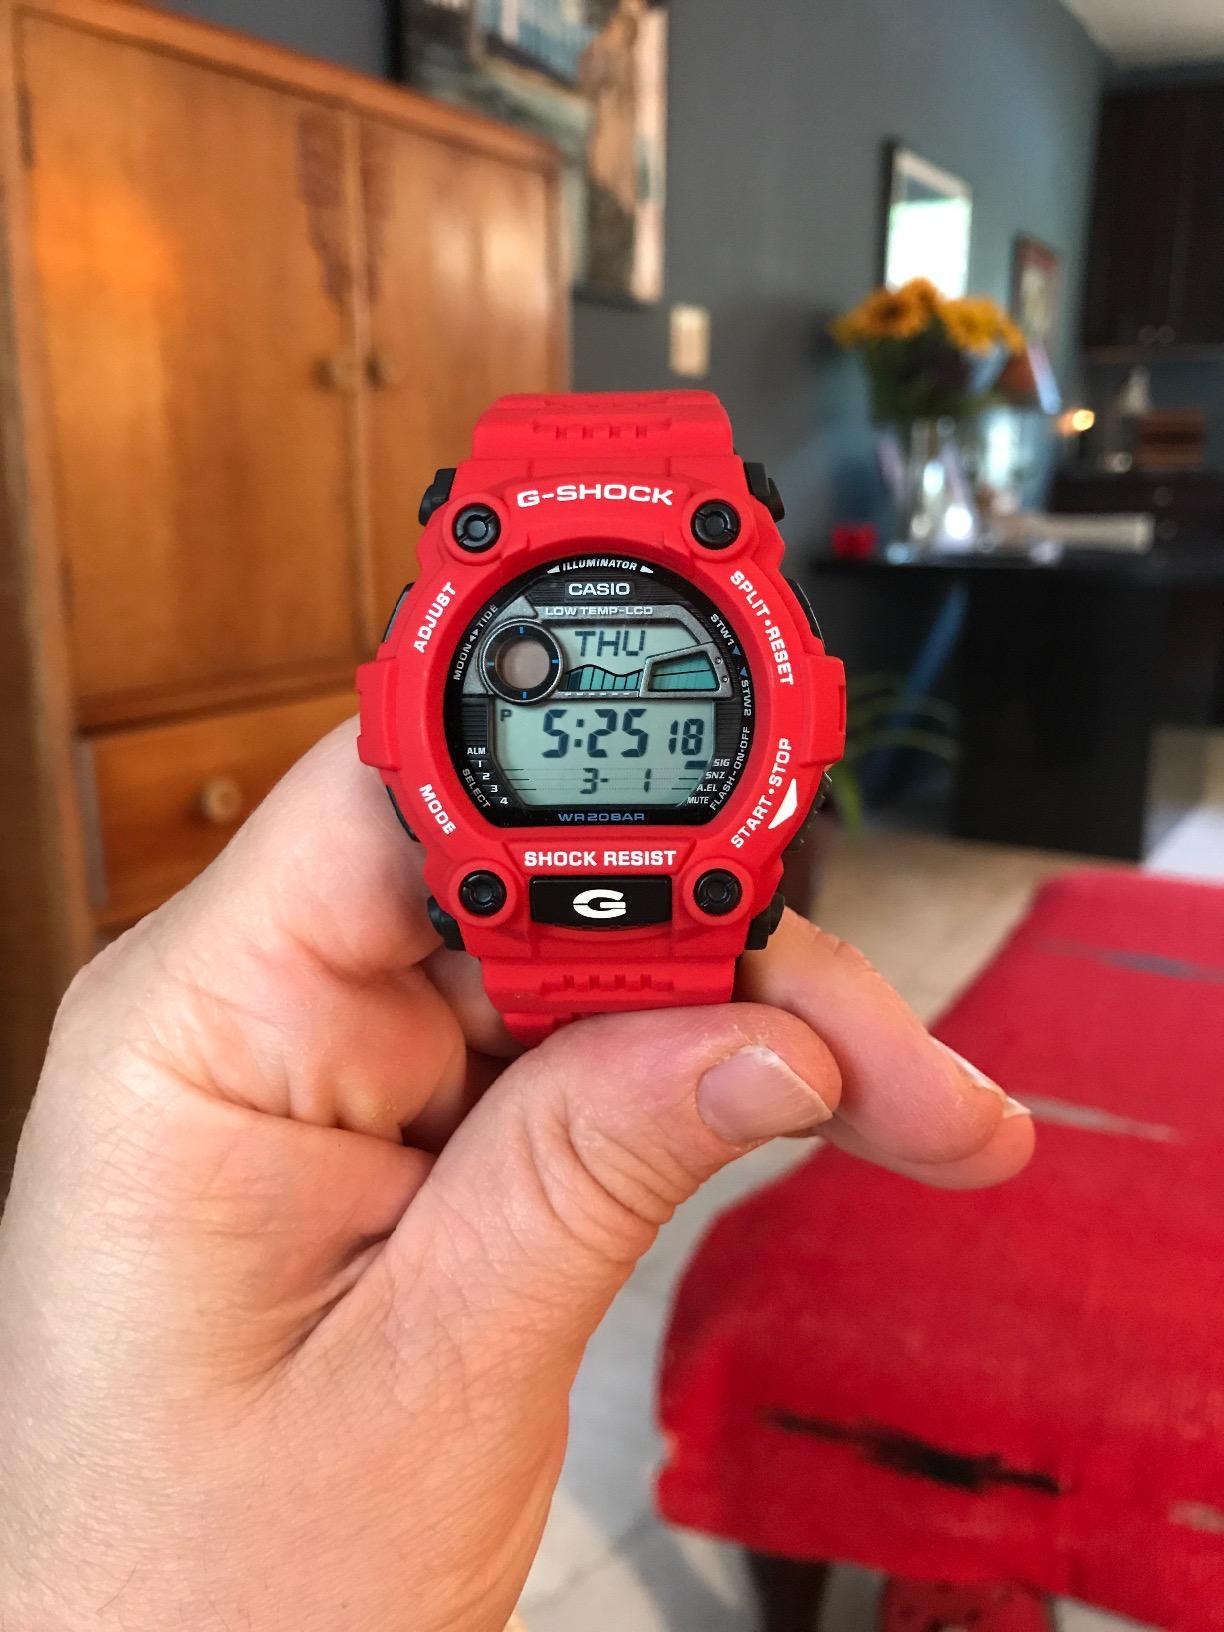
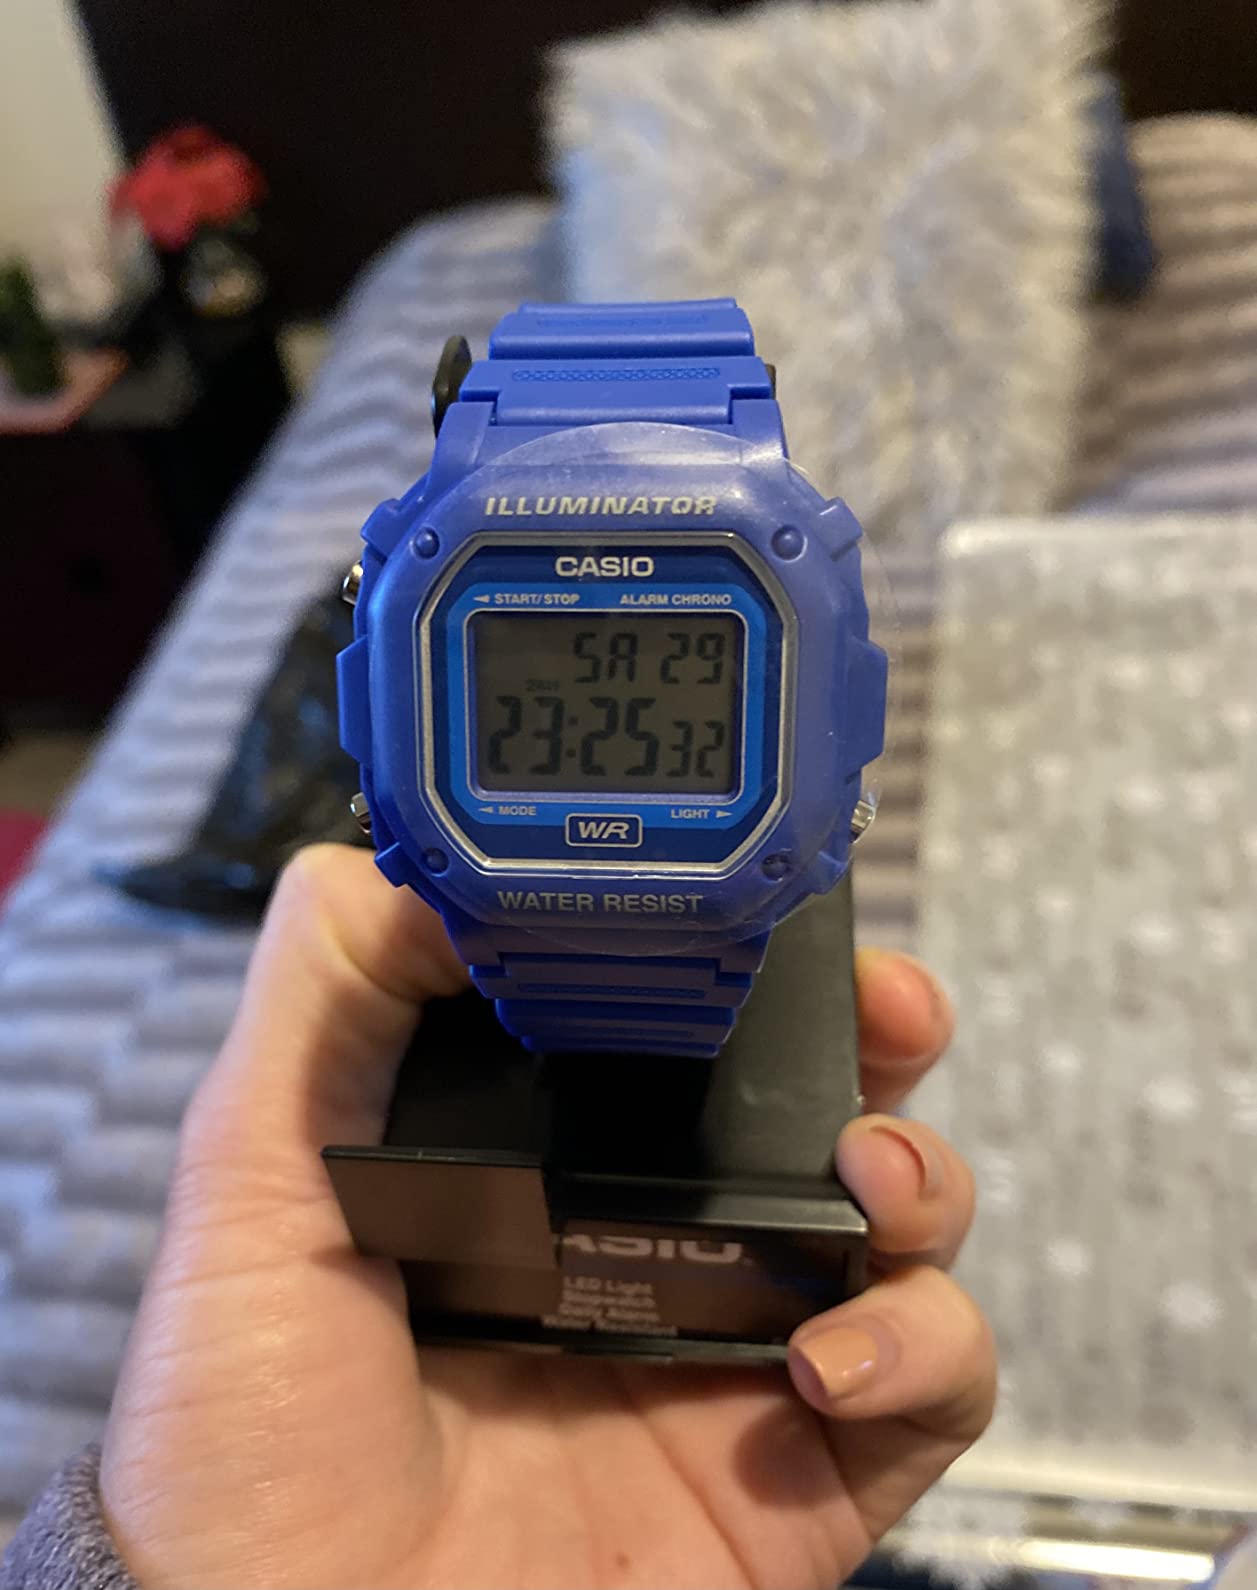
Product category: accessories_watch
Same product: no